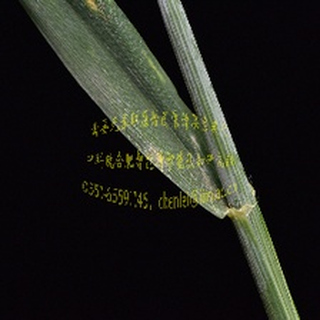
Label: wheat_mildew